Binley Woods

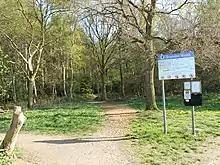
Brandon Wood

Brandon Wood, just south of the village from which it takes its name, covers an area of : it is a designated ancient woodland, having been mentioned in the Domesday Book of 1086. It was once run by the Forestry Commission, but since 1981 it has been managed by a local group, the "Friends of Brandon Wood", who in 2000 purchased the wood from the Forestry Commission; it is now run as a community wood and is open to the public.